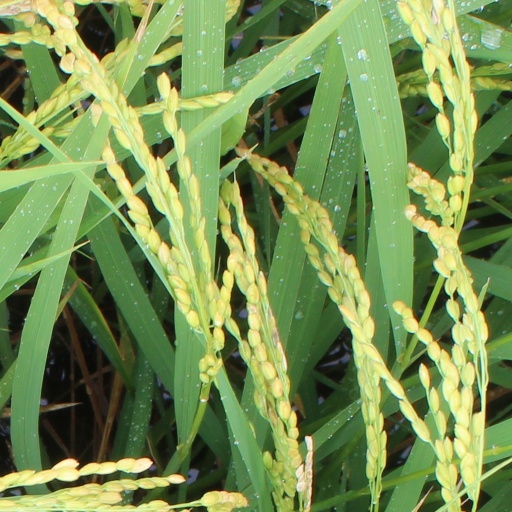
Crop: rice